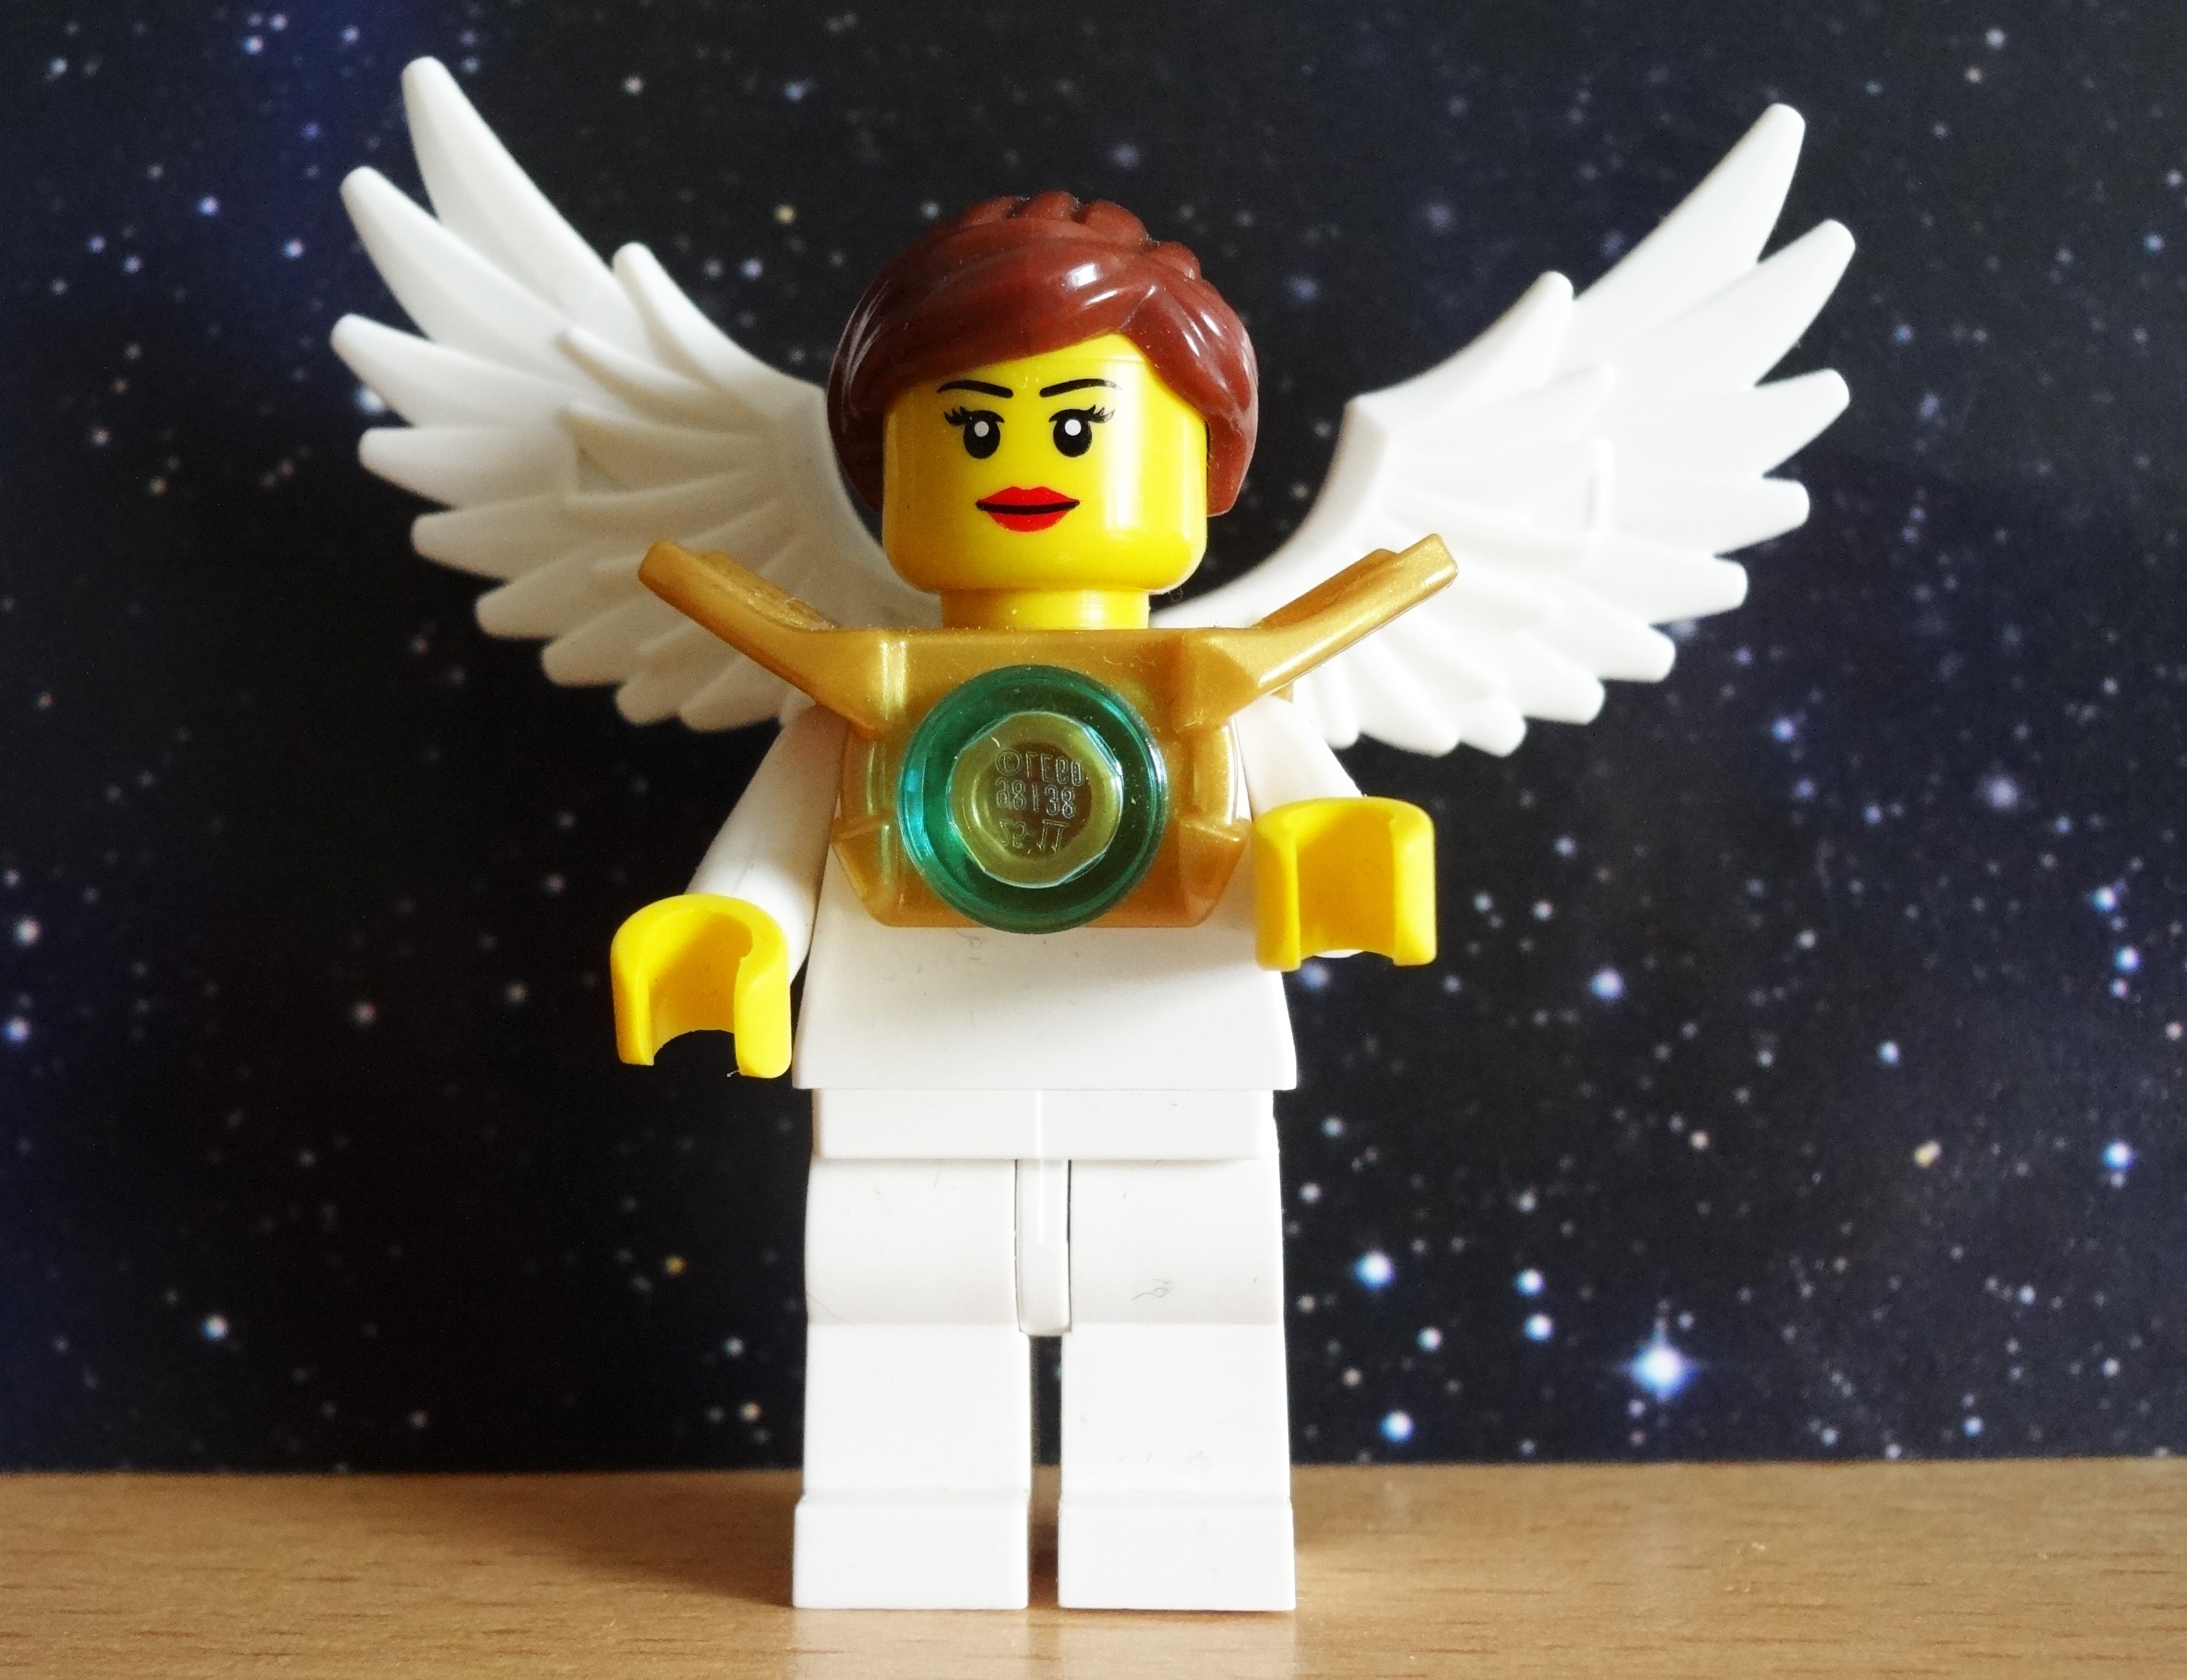
yellow, toy, angel, figure, figurine, toys, lego